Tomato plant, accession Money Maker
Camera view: tilt-top (135 deg); turntable rotation: 210 degrees
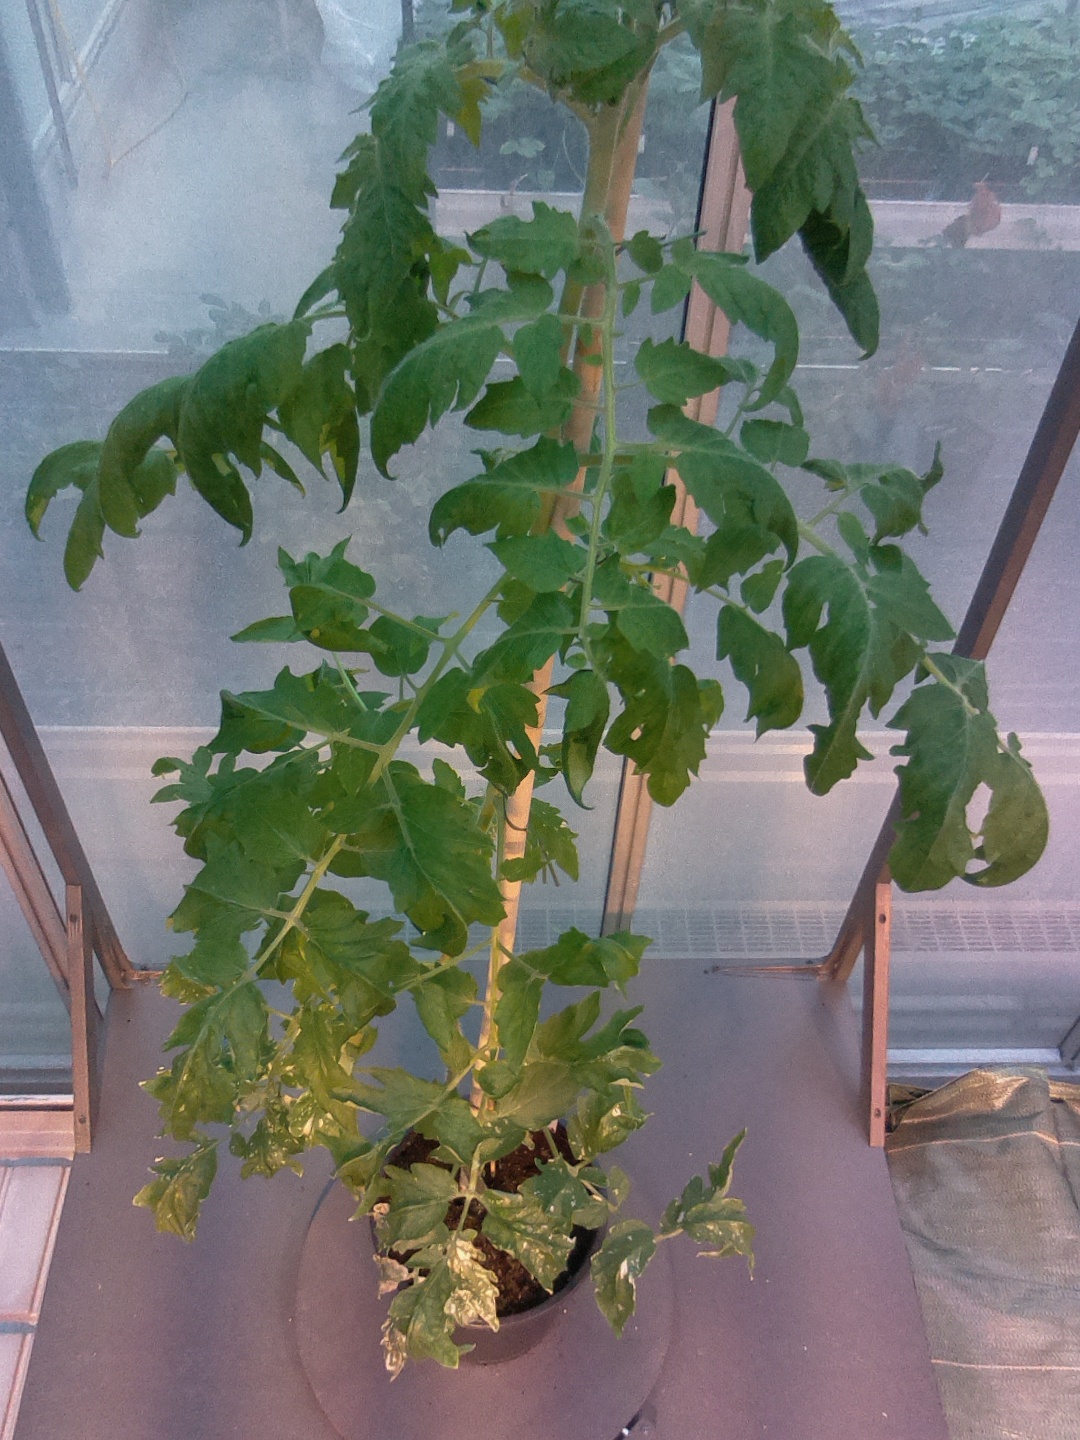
BBCH growth stage 61: 10%-20% of flowers open